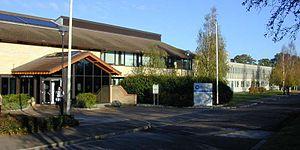
Le British Antarctic Survey est l'opérateur national britannique en Antarctique.